Vlastiboř (Tábor District)

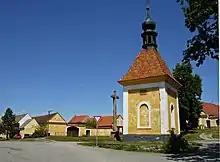
Centre of Záluží with a chapel

All the three villages in the municipality have well preserved buildings in the Folk Baroque style and are protected as two village monument reservations (Vlastiboř and Záluží) and one village monument zone (Svinky).